Temple of Venus and Roma

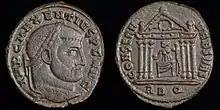
Bronze follis struck by Maxentius in Rome 308 - 310 AD. This coin is commemorating the reconstruction of the temple of Roma following the fire in 307 AD. Roma holding globe and sceptre seated within hexastyle temple with shield on the ground is depicted on the reverse.

The west and east sides of the temple (the short sides) had ten white marble columns ("decastyle") while the south and north sides featured twenty columns. All of these columns measured in width, making the temple very imposing.